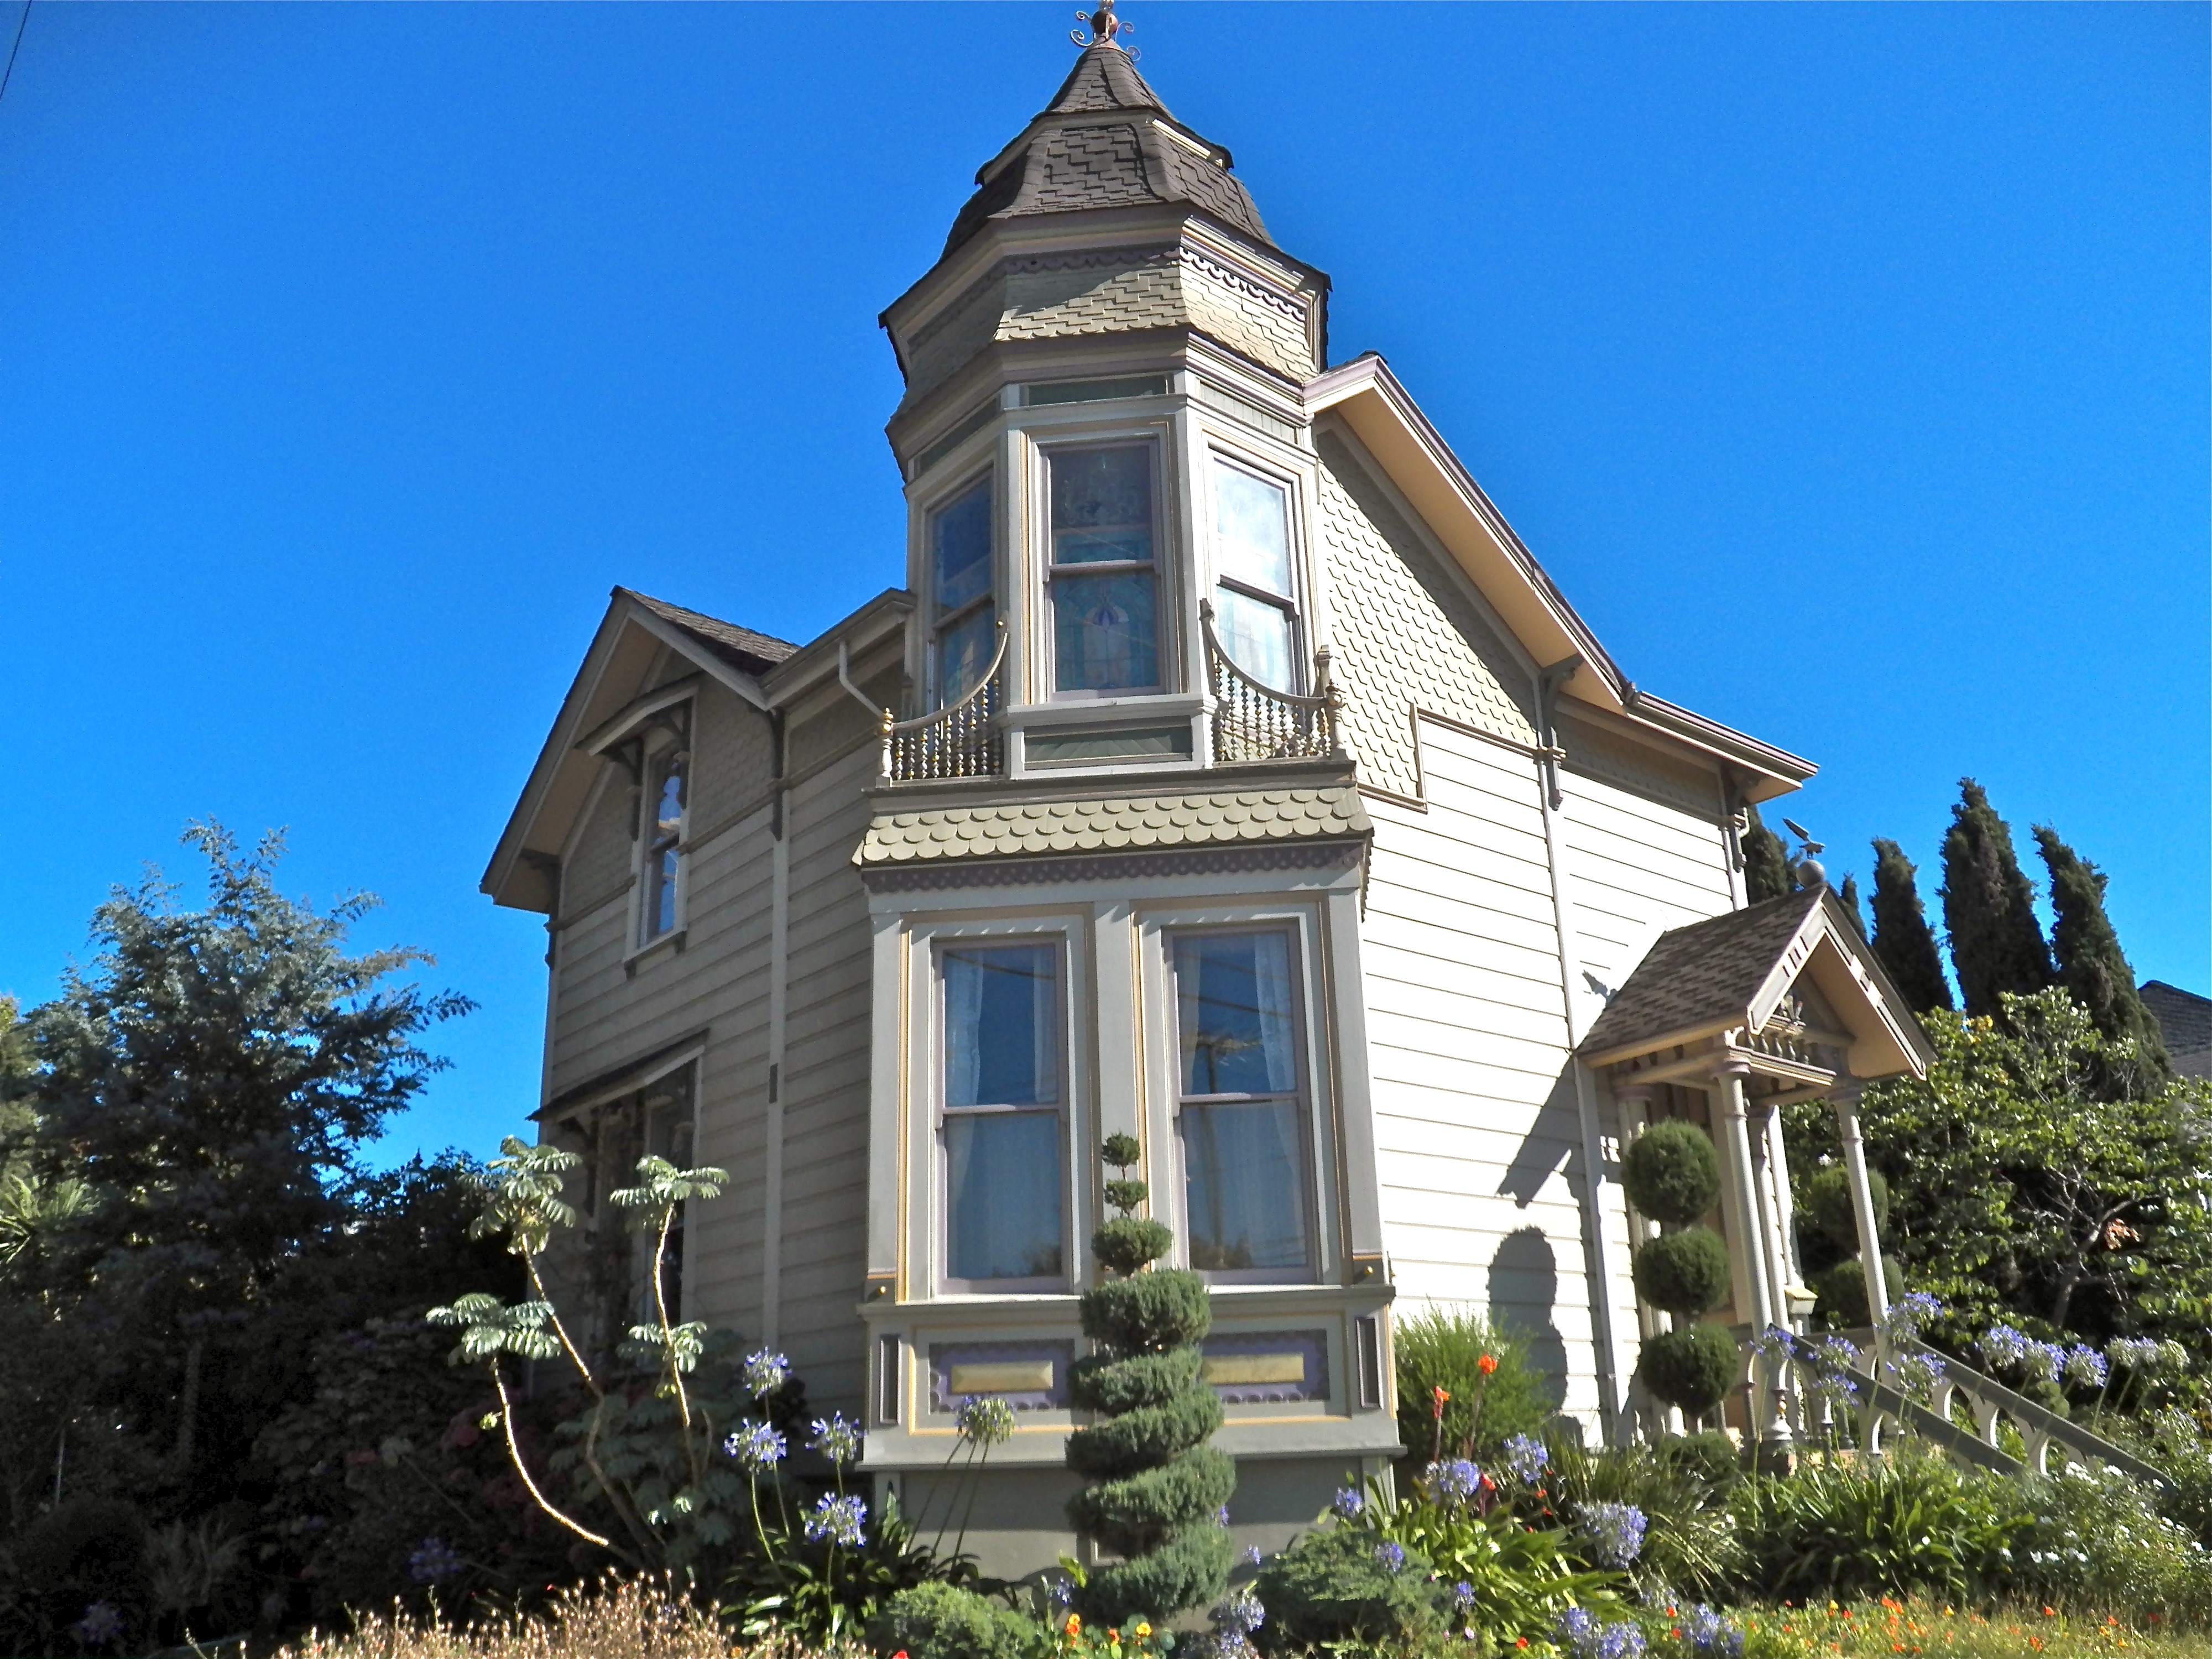
architecture, structure, mansion, house, building, home, tower, landmark, facade, church, chapel, residential, historic, place of worship, design, real, estate